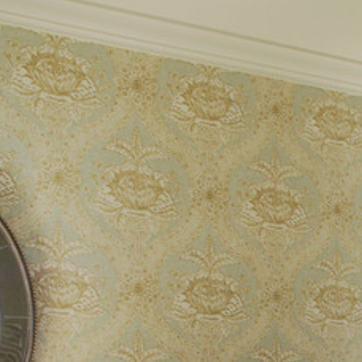
Material: wallpaper